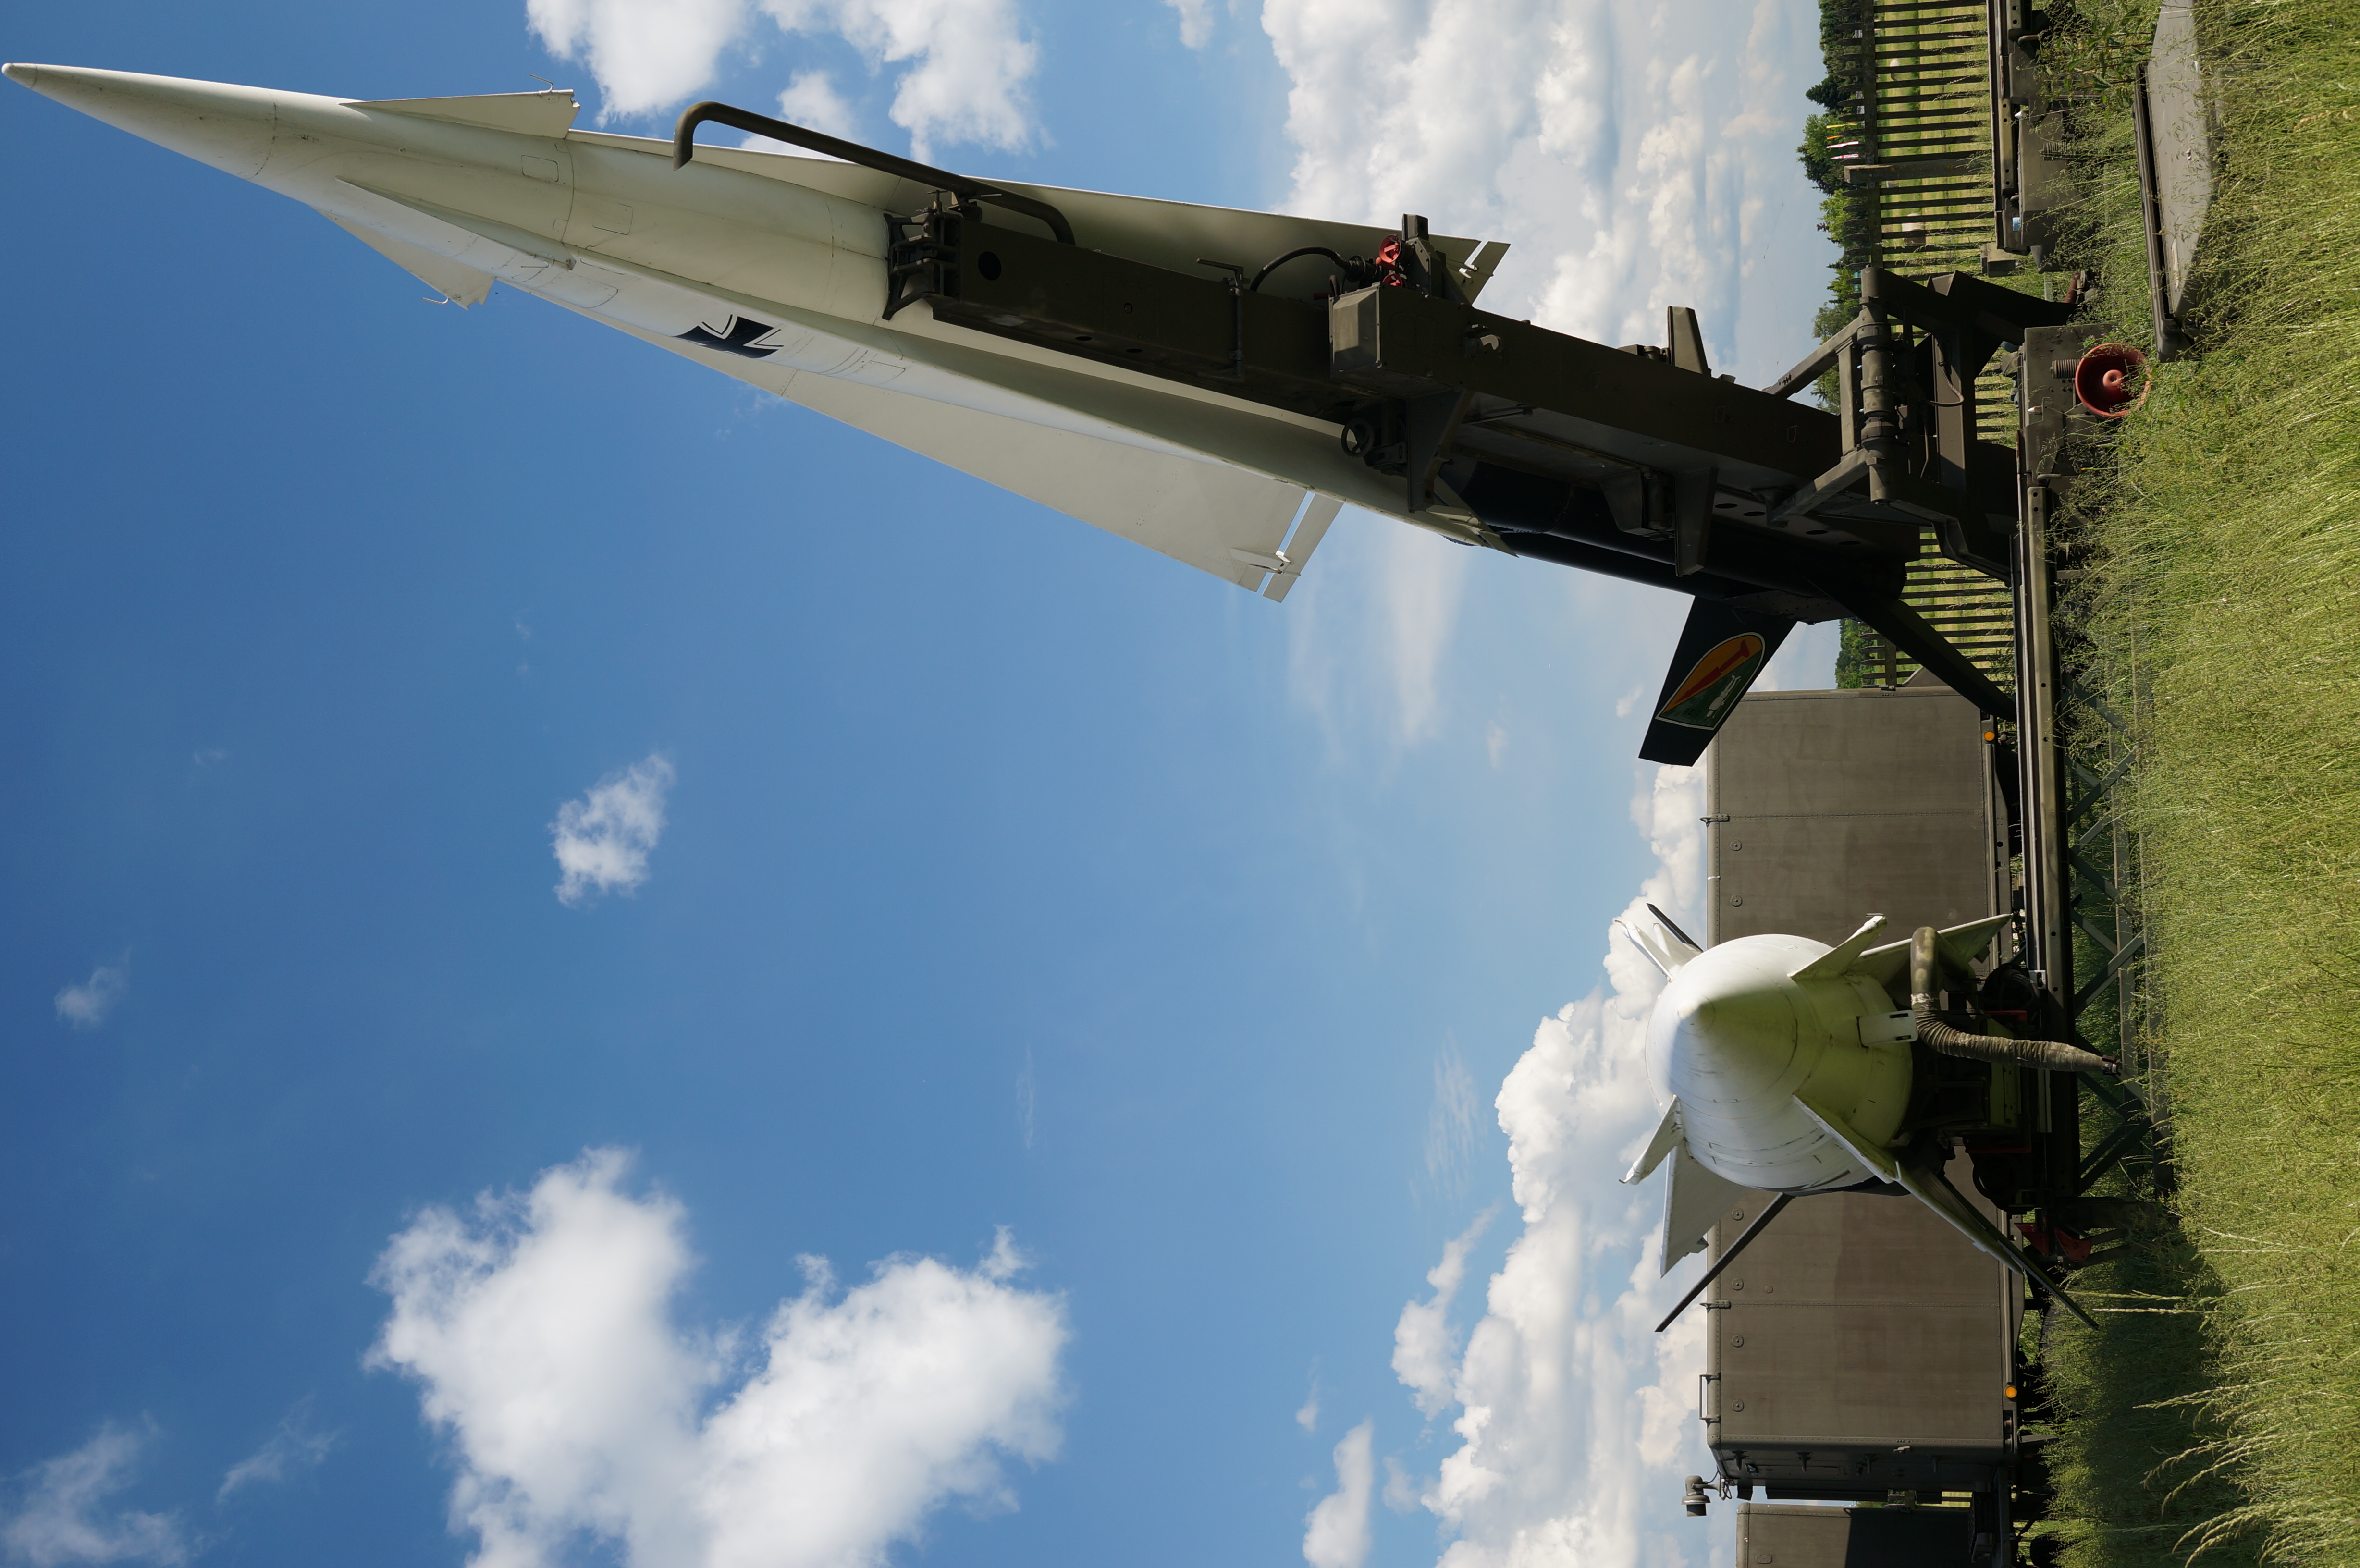
wing, sky, airplane, aircraft, vehicle, aviation, mast, 2014, germany, deutschland, berlin, sony, sigma, nex, nex6, lenstagged, steffenzahn, 30mm, sigma30mm28exdn, sigma30mmf28, sigma30mmf28dn, sigma30mm, missile, atmosphere of earth